Galaxis

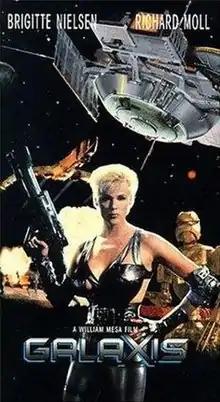
Film poster

Galaxis is a 1995 science fiction action film directed by William Mesa and written by Nick Davis. It stars Brigitte Nielsen, Richard Moll, and Craig Fairbrass. It was also released under the name Terminal Force.